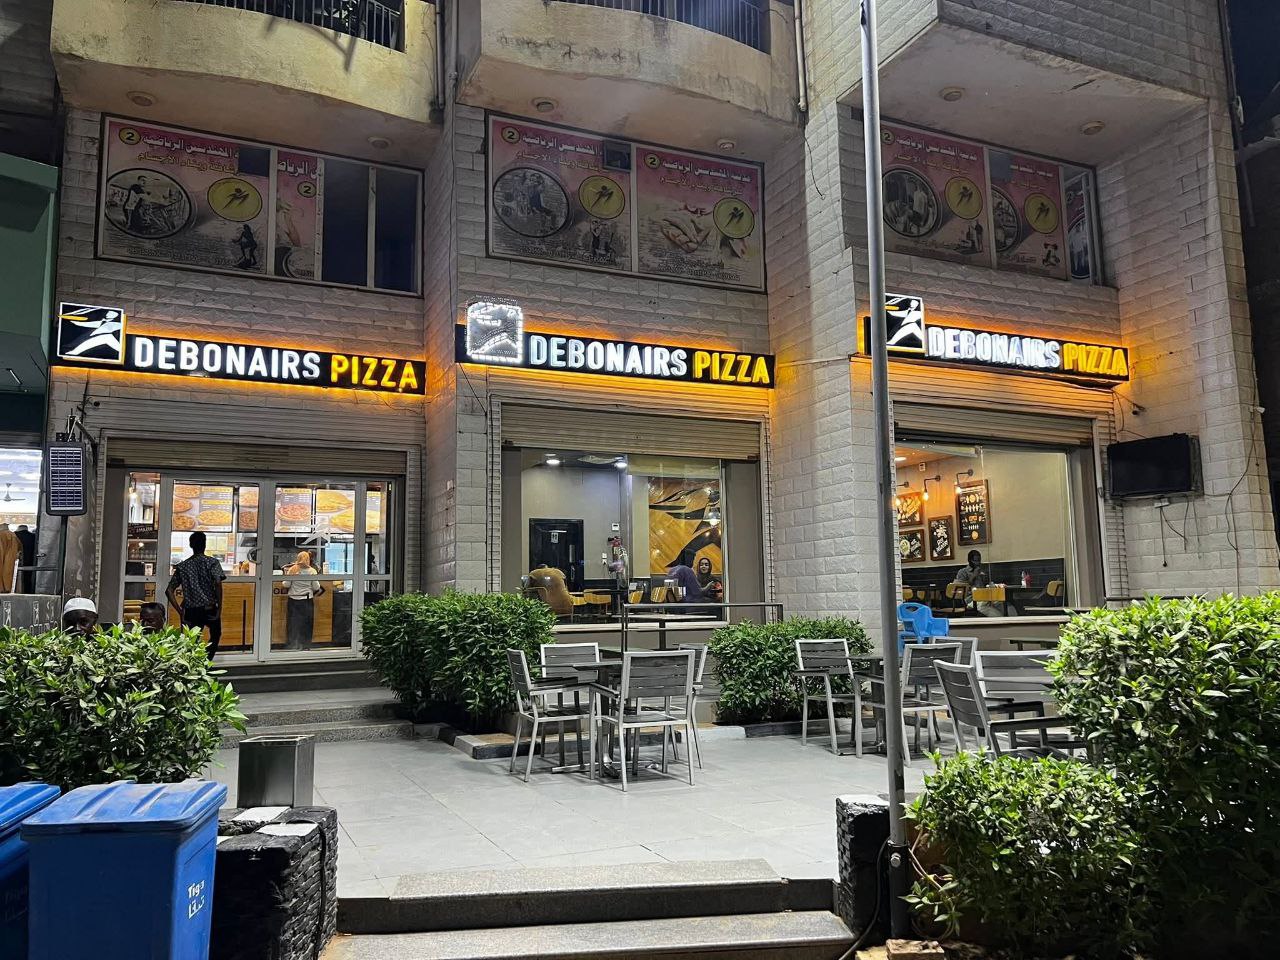
الوصف بالفصحى: مطعم ديبونيرز للبيتزا، يحتوي على مقاعد خارجية، وبجواره أشجار صغيرة
الوصف بالعامية السودانية: مطعم ديبونيرز للبيتزا في قعدات برة وشجرات صغيرة
التصنيف: Public Spaces & Infrastructure